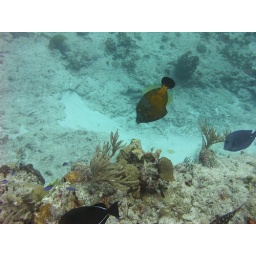
whitespotted filefish (Cantherhines macrocerus) above black durgon and blue tang at Punta Dalila reef, Cozumel. Q Roo, MX